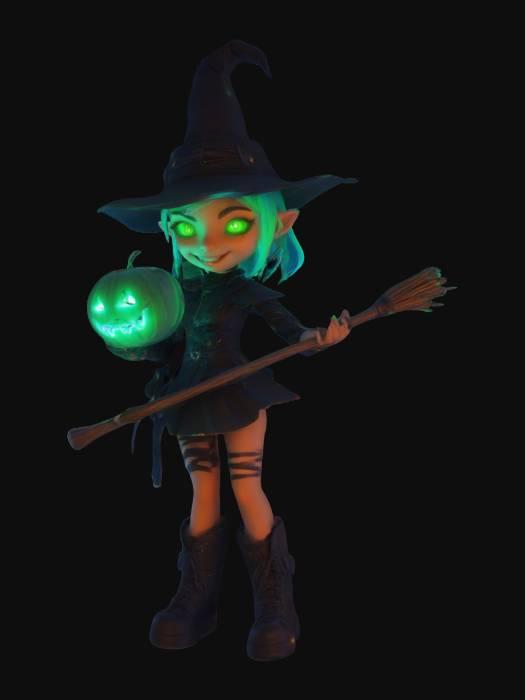
미적 점수 (1~10점): 7